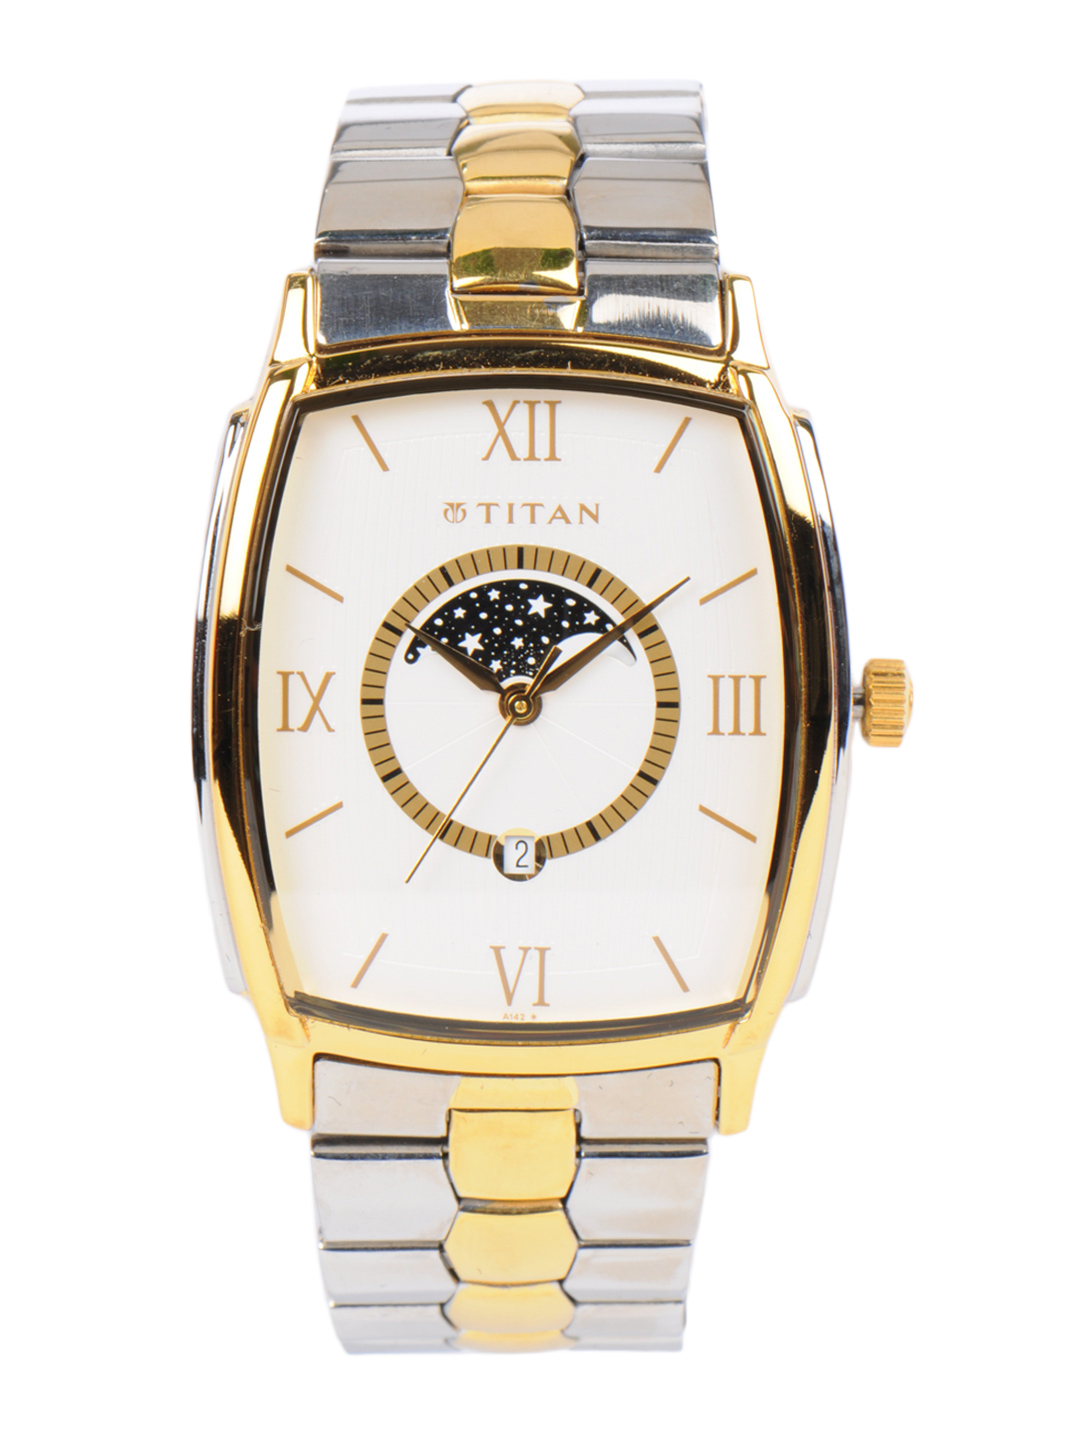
Titan Men White Dial Watch
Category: Accessories / Watches / Watches
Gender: Men
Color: White
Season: Winter 2016
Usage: Casual